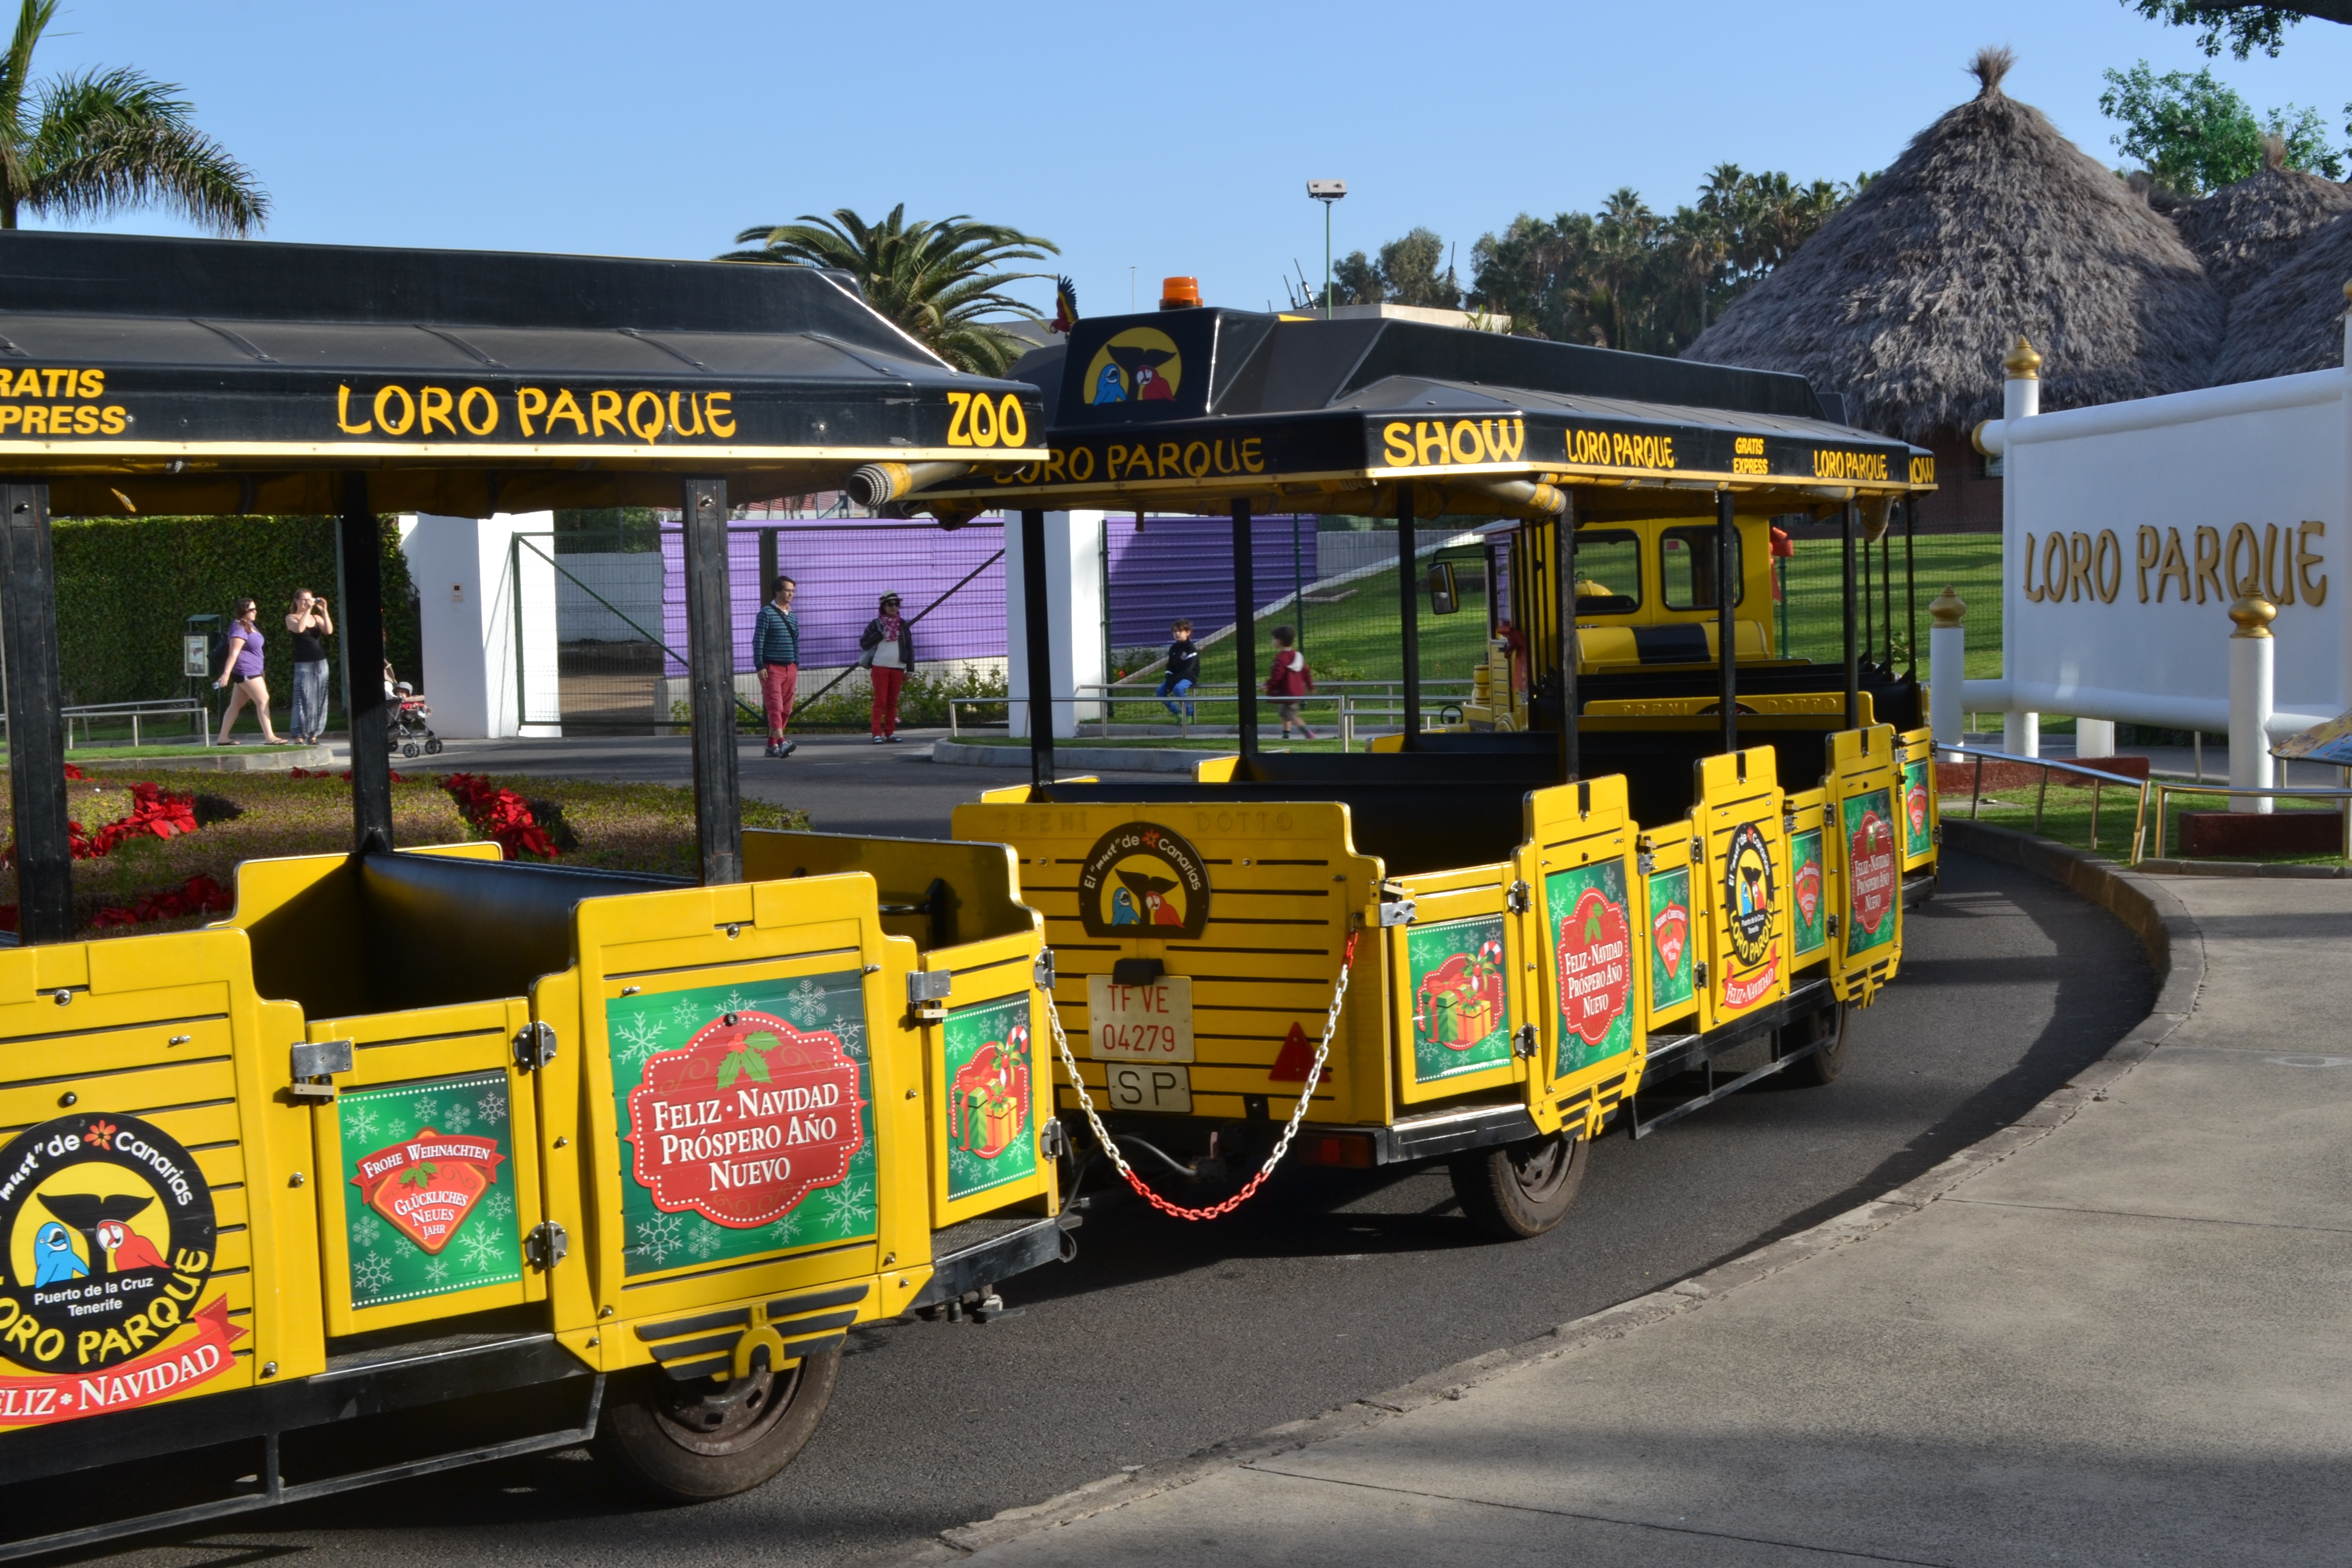
nature, train, transport, vehicle, park, cable car, public transport, bus, school bus, land vehicle